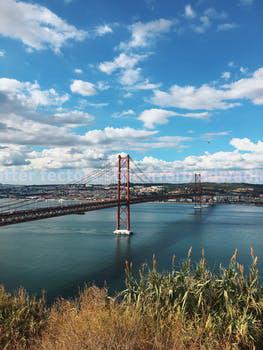
Label: Watermark